Lanarkshire

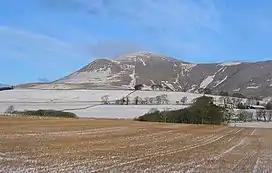
Tinto hill near Symington

Lanarkshire was granted a coat of arms by the Lord Lyon on 24 December 1886. The arms is: Party per chevron gules and argent, two cinquefoils pierced in chief ermine, and in base a man's heart counter-changed. The cinquefoils come from the arms of the Clan Hamilton, and the heart from the arms of the Clan Douglas, the two main local families. The crest is a demi-eagle displayed with two heads, sable beaked gules. The motto is "VIGILANTIA".